Potterhanworth Wood

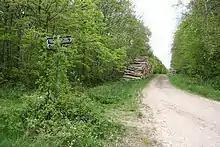
Footpath crossing in the wood

Potterhanworth Wood is a 32.0 hectare woodland, close to the village of Potterhanworth in North Kesteven, Lincolnshire, England. Potterhanworth was known as Potter Hanworth until the 1950s.